Fawley Court

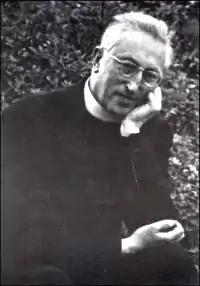
Fr. Jarzębowski (1897-1964) founder of Divine Mercy College and Fawley Court Museum

Between 1764 and 1766 the grounds were dramatically landscaped for Sambrooke Freeman by Capability Brown. Shortly thereafter the architect James Wyatt, not yet made famous by his Pantheon, London, worked on decorations in new rooms in the house (1770–71), where doorcases and chimneypieces in Wyatt's early neoclassical style and the decoration of the Library reflect his presence. Fawley may have been Wyatt's first country house commission. He also designed "the temple", a folly and fishing lodge, on Temple Island. One of two drawings securely attributed to Wyatt that appeared at a Christie's auction, 30 November 1983, is for the interior of the island temple, which was the earliest essay in England of an "Etruscan" style, its pale green walls painted as if hung with "antique" black and terracotta figured tablets and medallions. The drawing that accompanied it is for the Drawing Room ceiling, as executed.